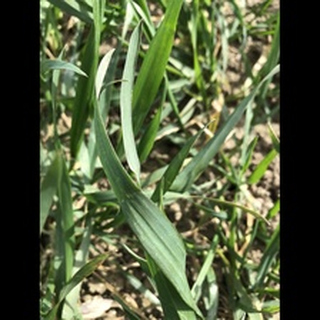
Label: healthy_wheat